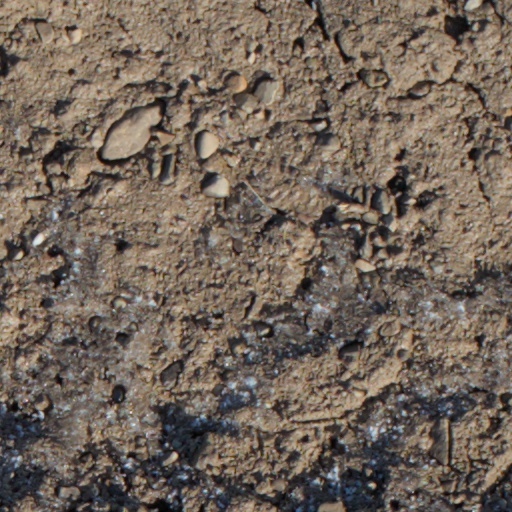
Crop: wheat